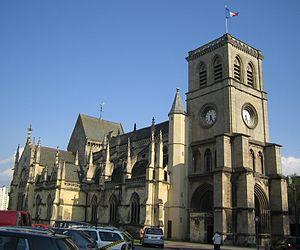
La basilique Sainte-Trinité est un édifice religieux gothique situé à Cherbourg-en-Cotentin dans le département français de la Manche en région Normandie.
Le Centre-ville de Cherbourg est le quartier historique de la ville de Cherbourg et qui s'étend entre les quais, le boulevard Pierre-Mendès-France, le boulevard Robert-Schuman, la rue Emmanuel-Liais et la place Napoléon.